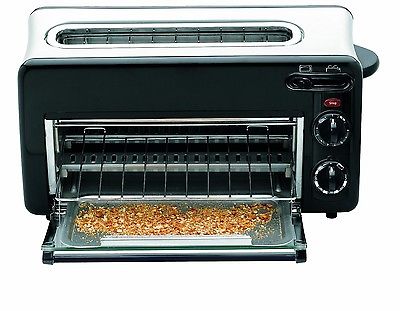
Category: toaster